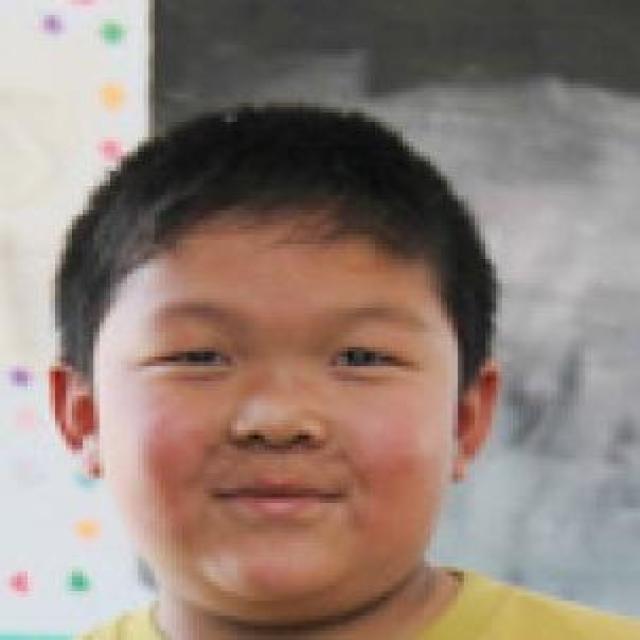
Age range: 0-12